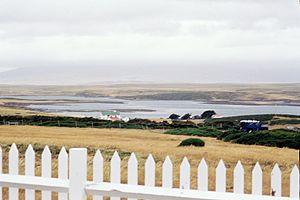
Le détroit de Choiseul est un détroit des îles Malouines. Il est situé parallèlement au passage Eagle entre Lafonia et la partie nord de Malouine orientale. L'île Lively est située à son embouchure. Sur la rive nord du détroit, se trouve la zone humide de Bertha's Beach Important Bird Area, classée site Ramsar.